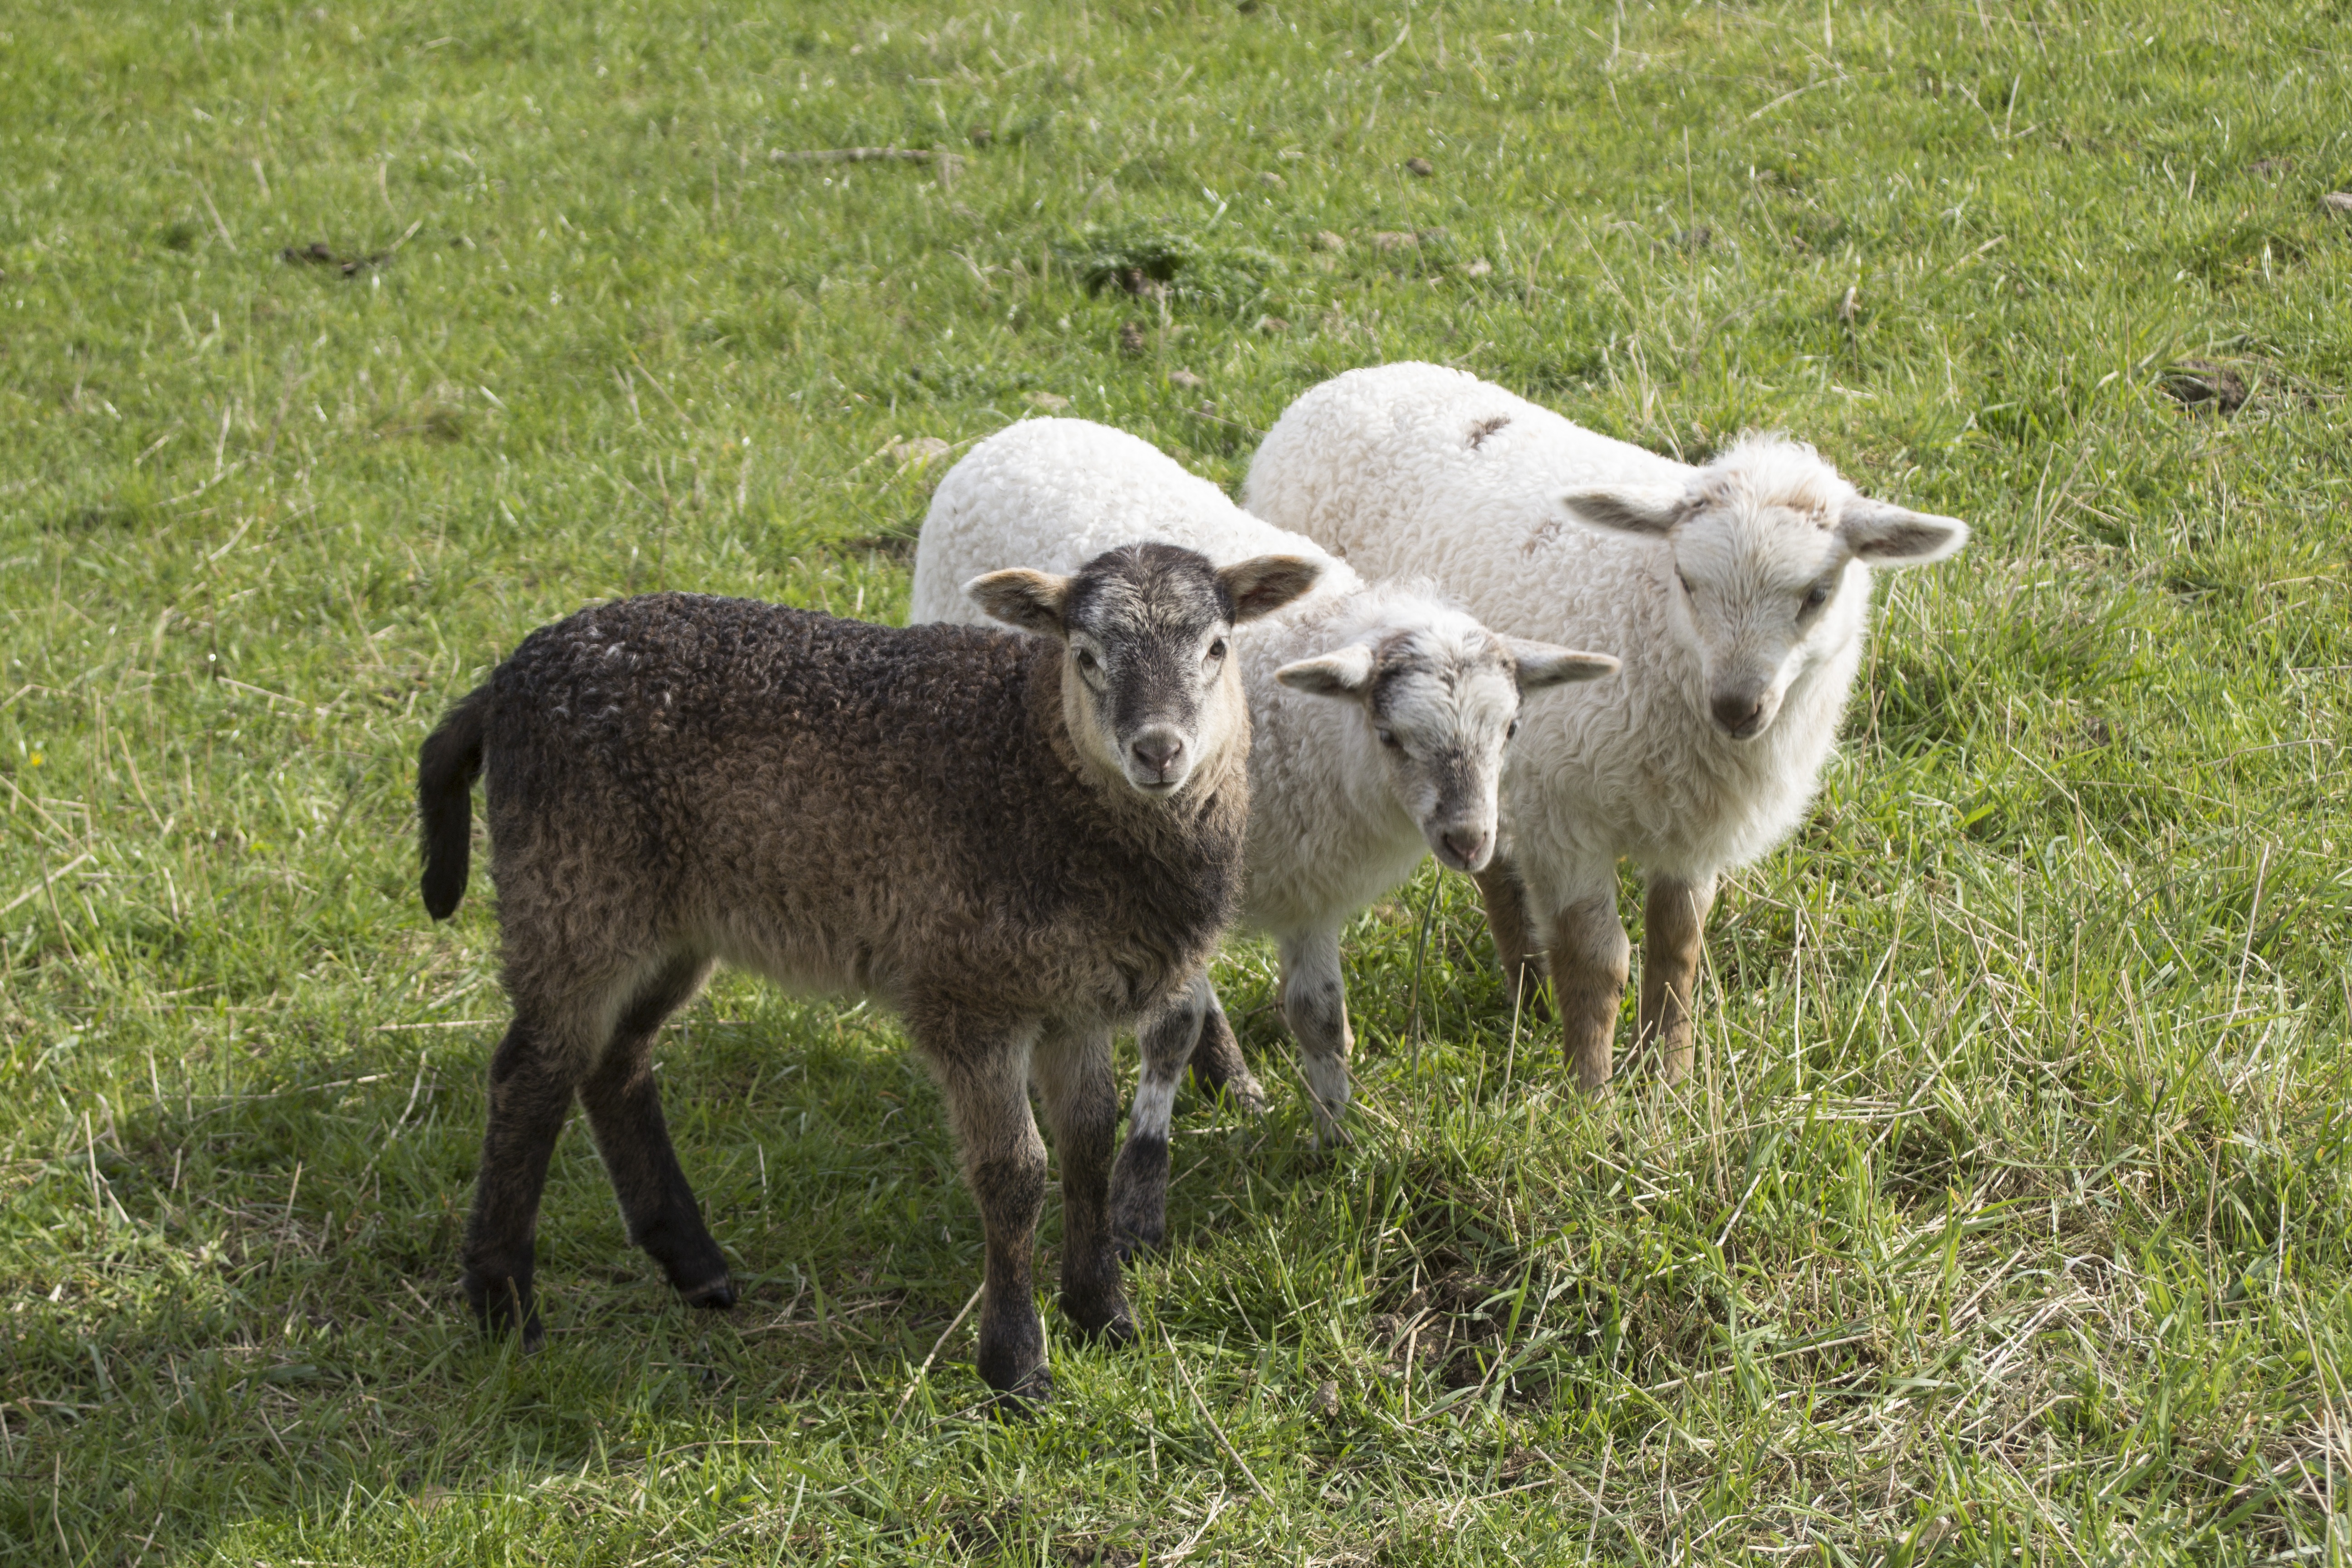
nature, grass, meadow, animal, cute, wildlife, goat, fur, herd, pasture, grazing, sheep, mammal, agriculture, wool, fauna, lamb, goats, grassland, vertebrate, sheeps, animal world, passover, nordfriesland, sch fchen, deichschaf, cow goat family